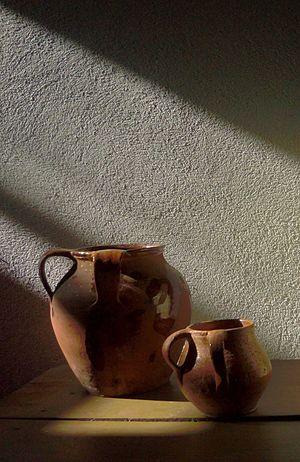
Récipient pour la cuisson des aliments et munis de 2 anses rapprochées. Ici en Estrémadure, région d'Espagne (Province de Badajoz)